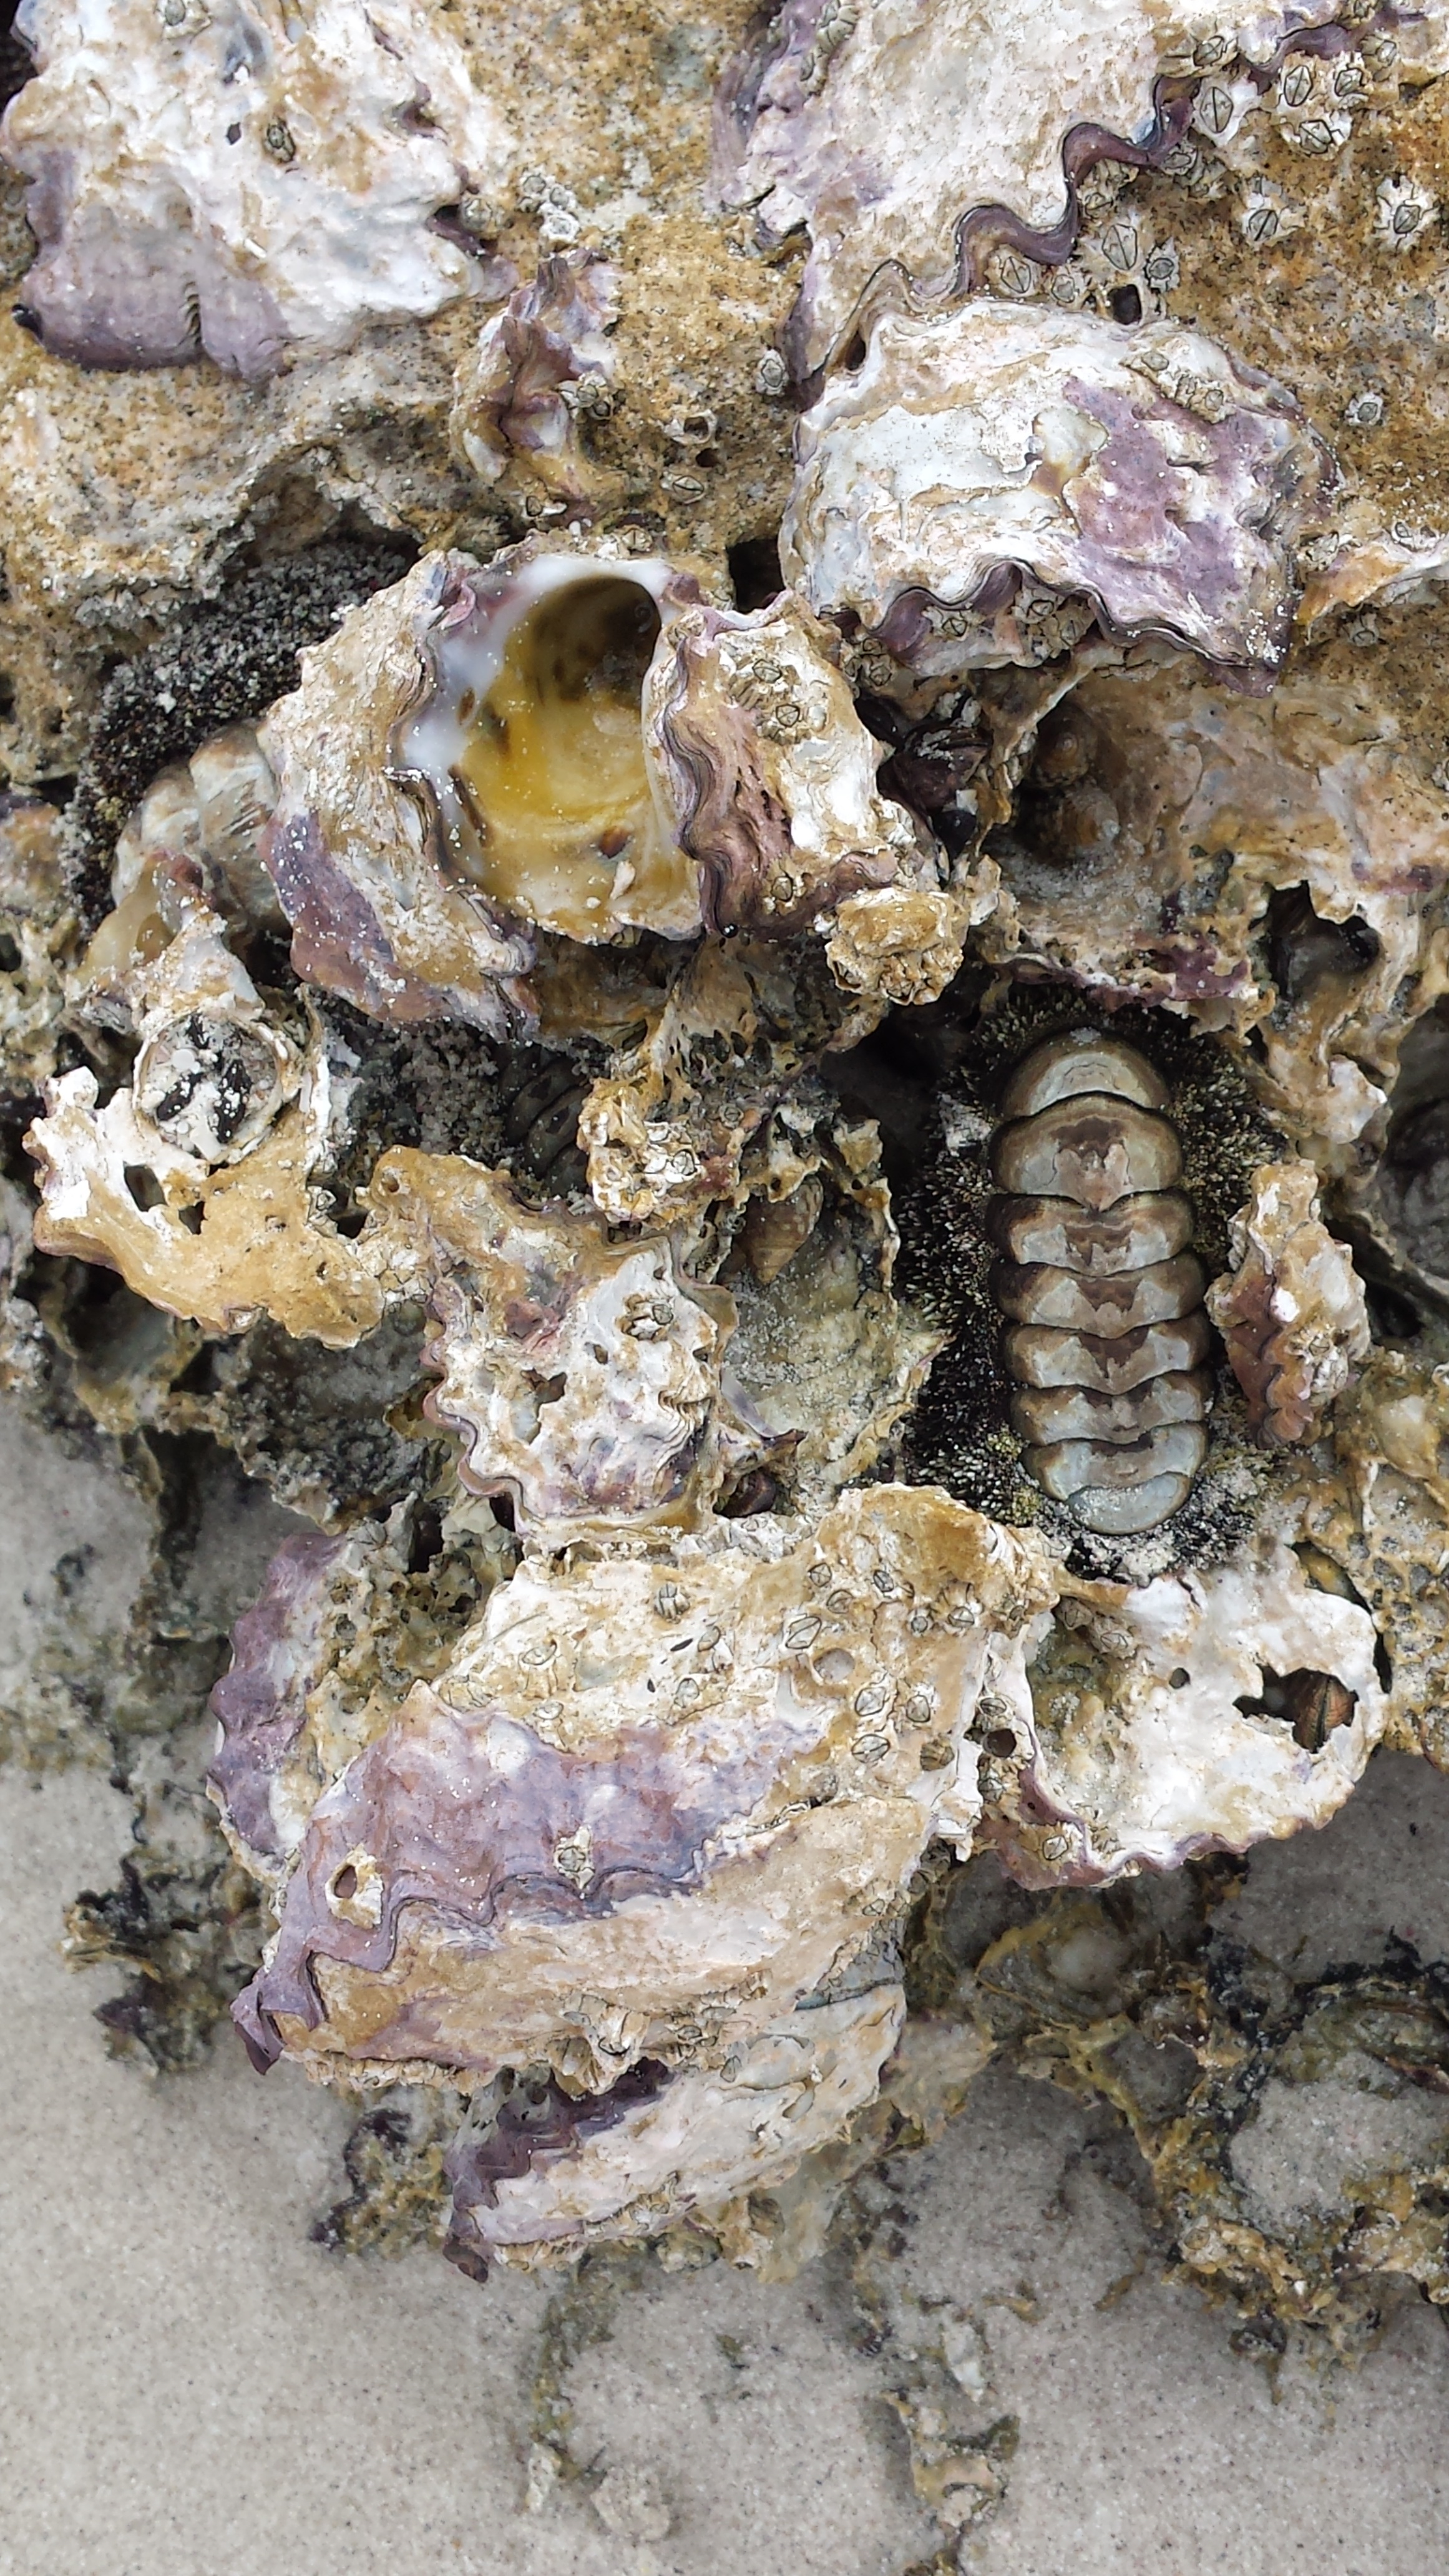
rock, wood, old, stone, wildlife, oyster, seafood, ancient, fauna, invertebrate, geology, archeology, fossil, prehistoric, mineral, trilobite, paleontology, fossilization, prehistory, fossilized, ammonite, amonite